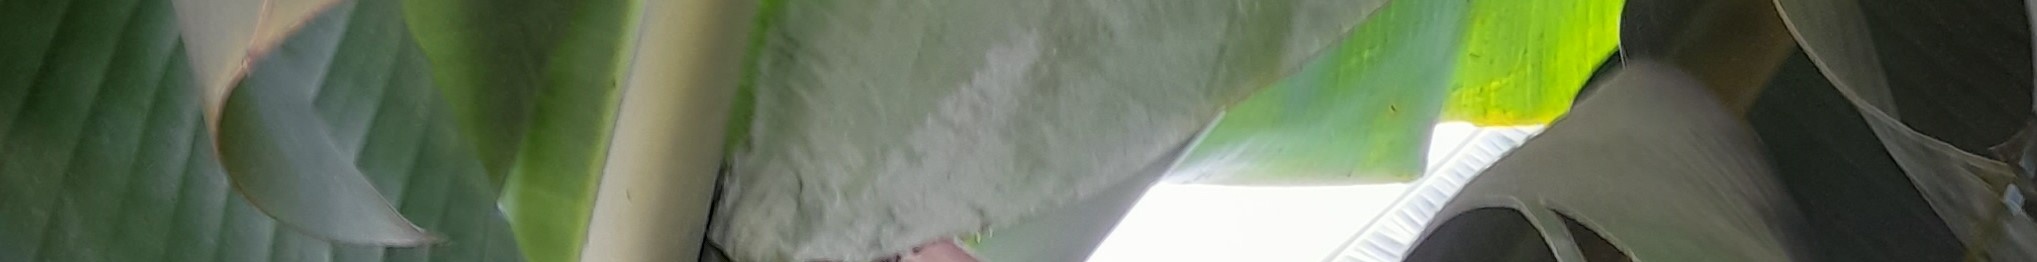
Label: Keep